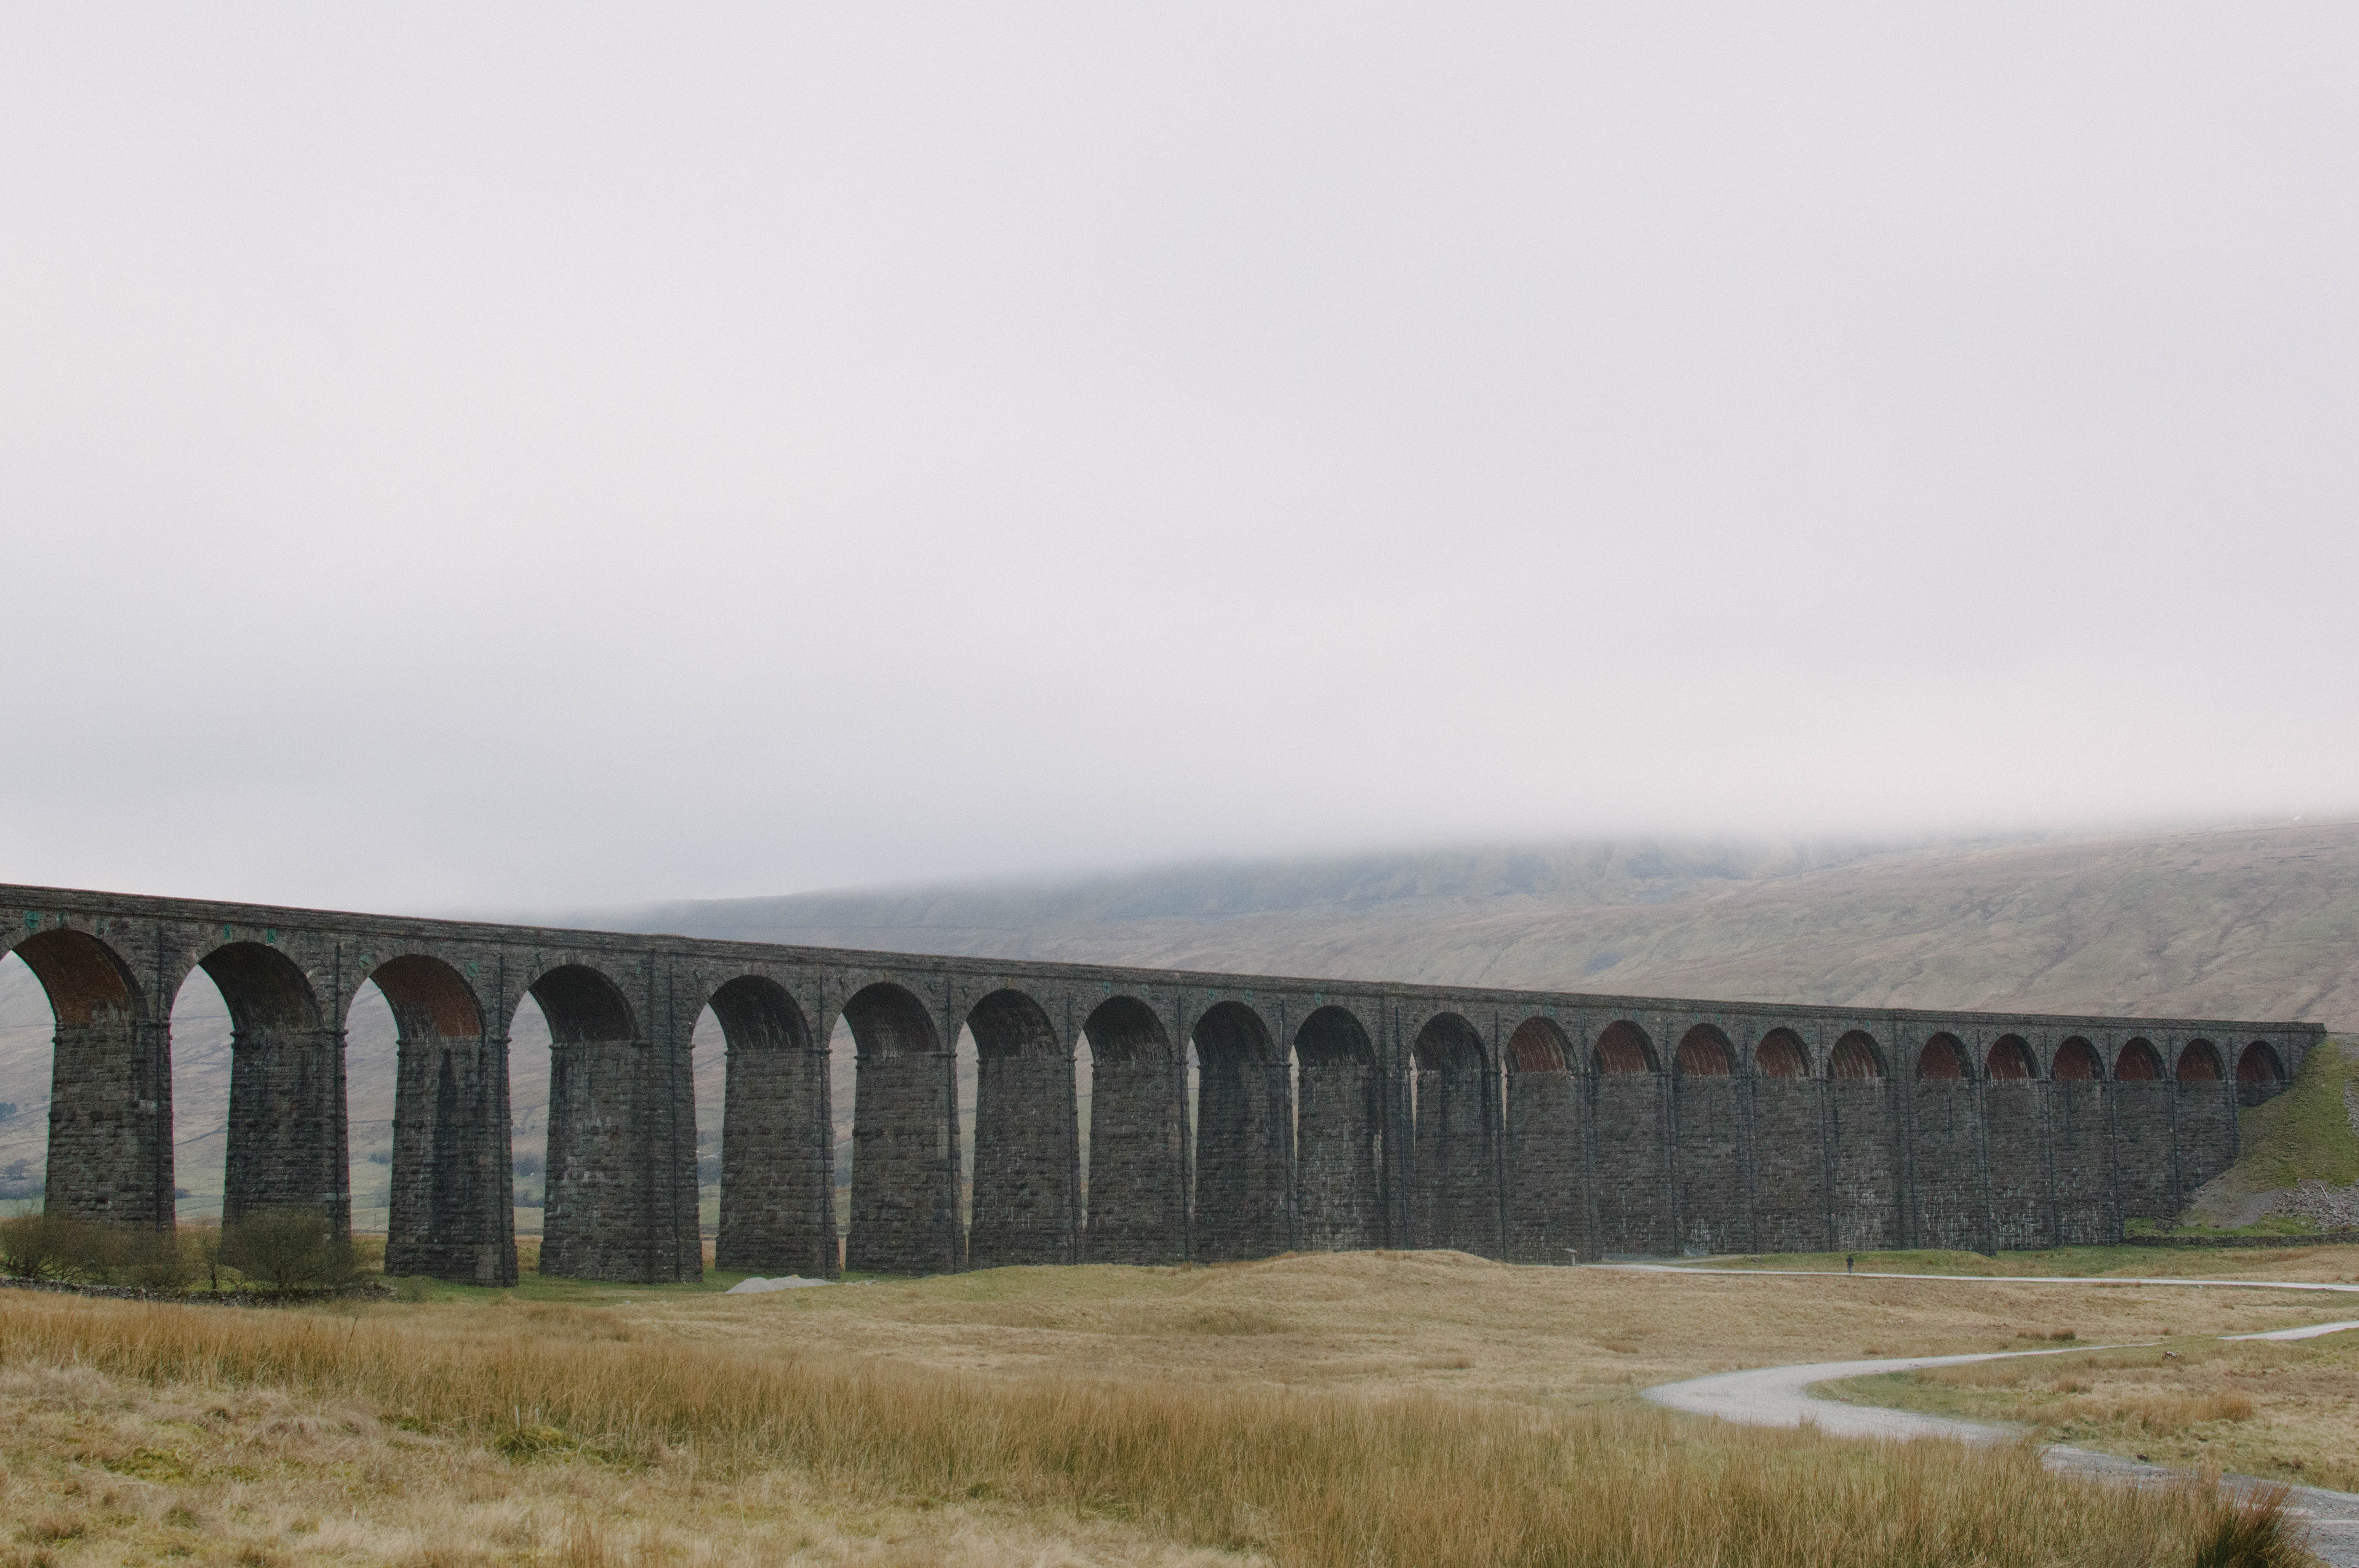
grass, mountain, structure, sky, railroad, bridge, cloudy, view, transport, concrete, engineering, columns, viaduct, train tracks, atmospheric phenomenon, nonbuilding structure, steel and concrete structure